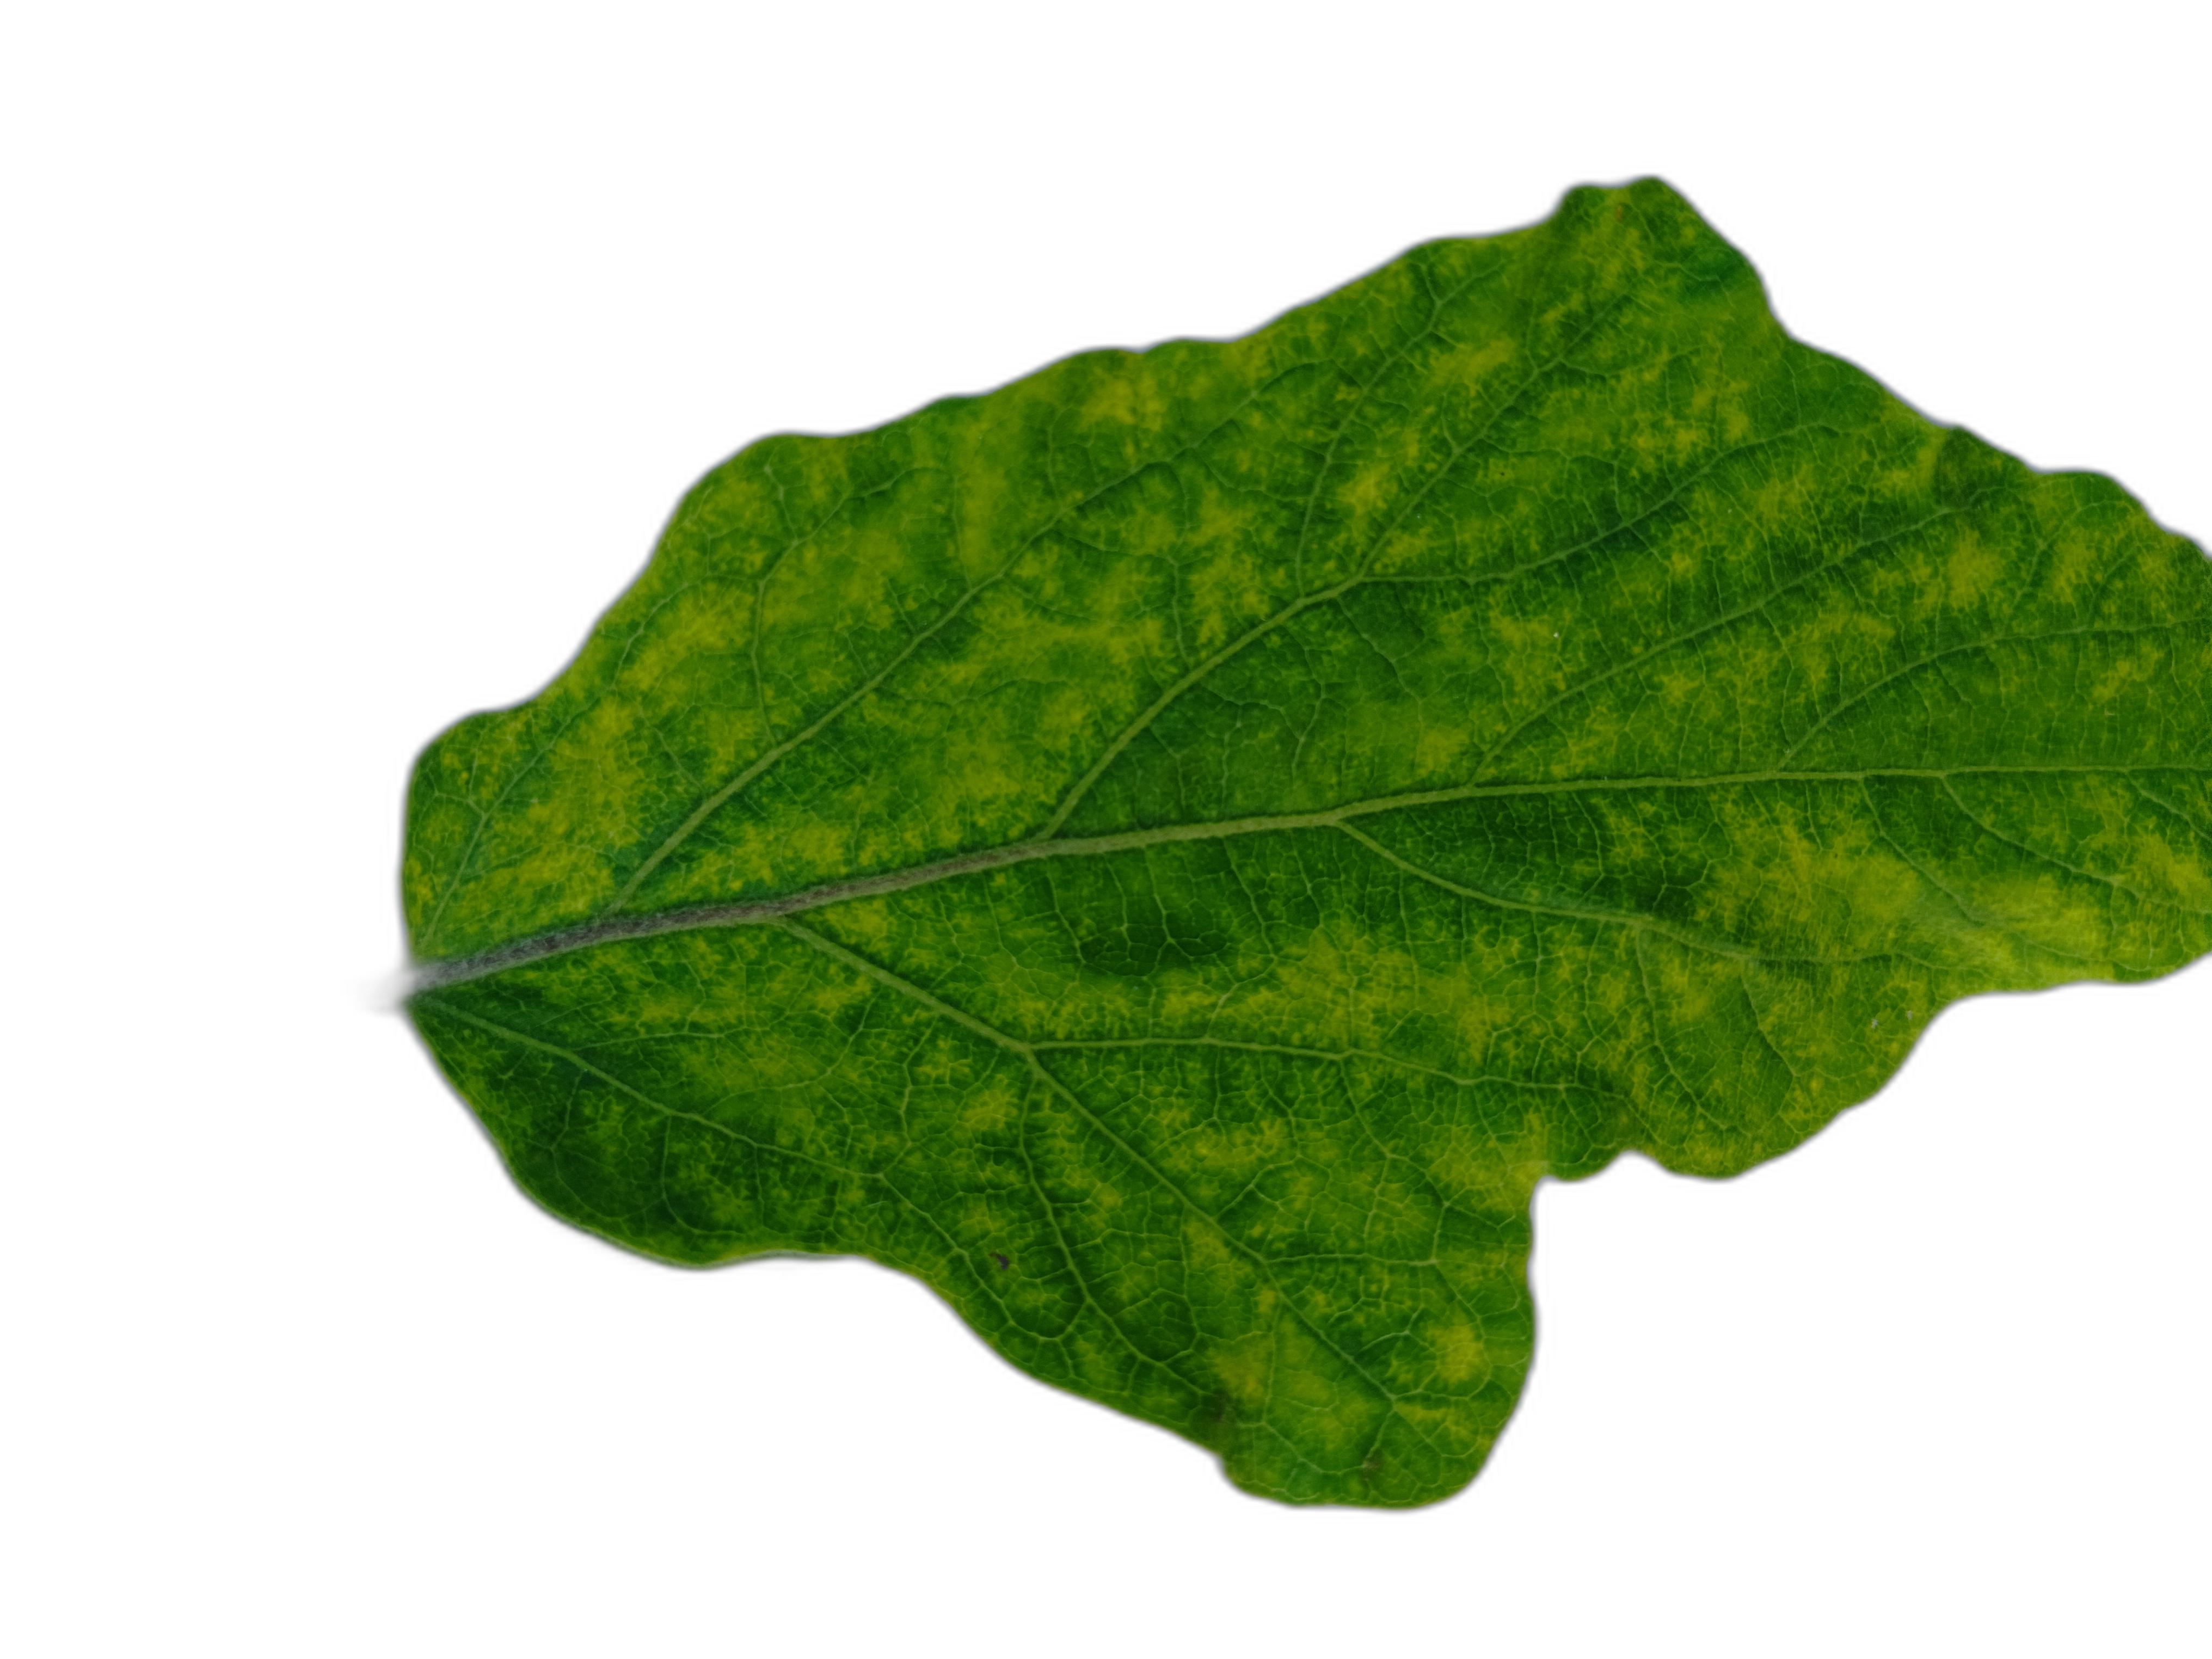
Label: Mosaic Virus Disease